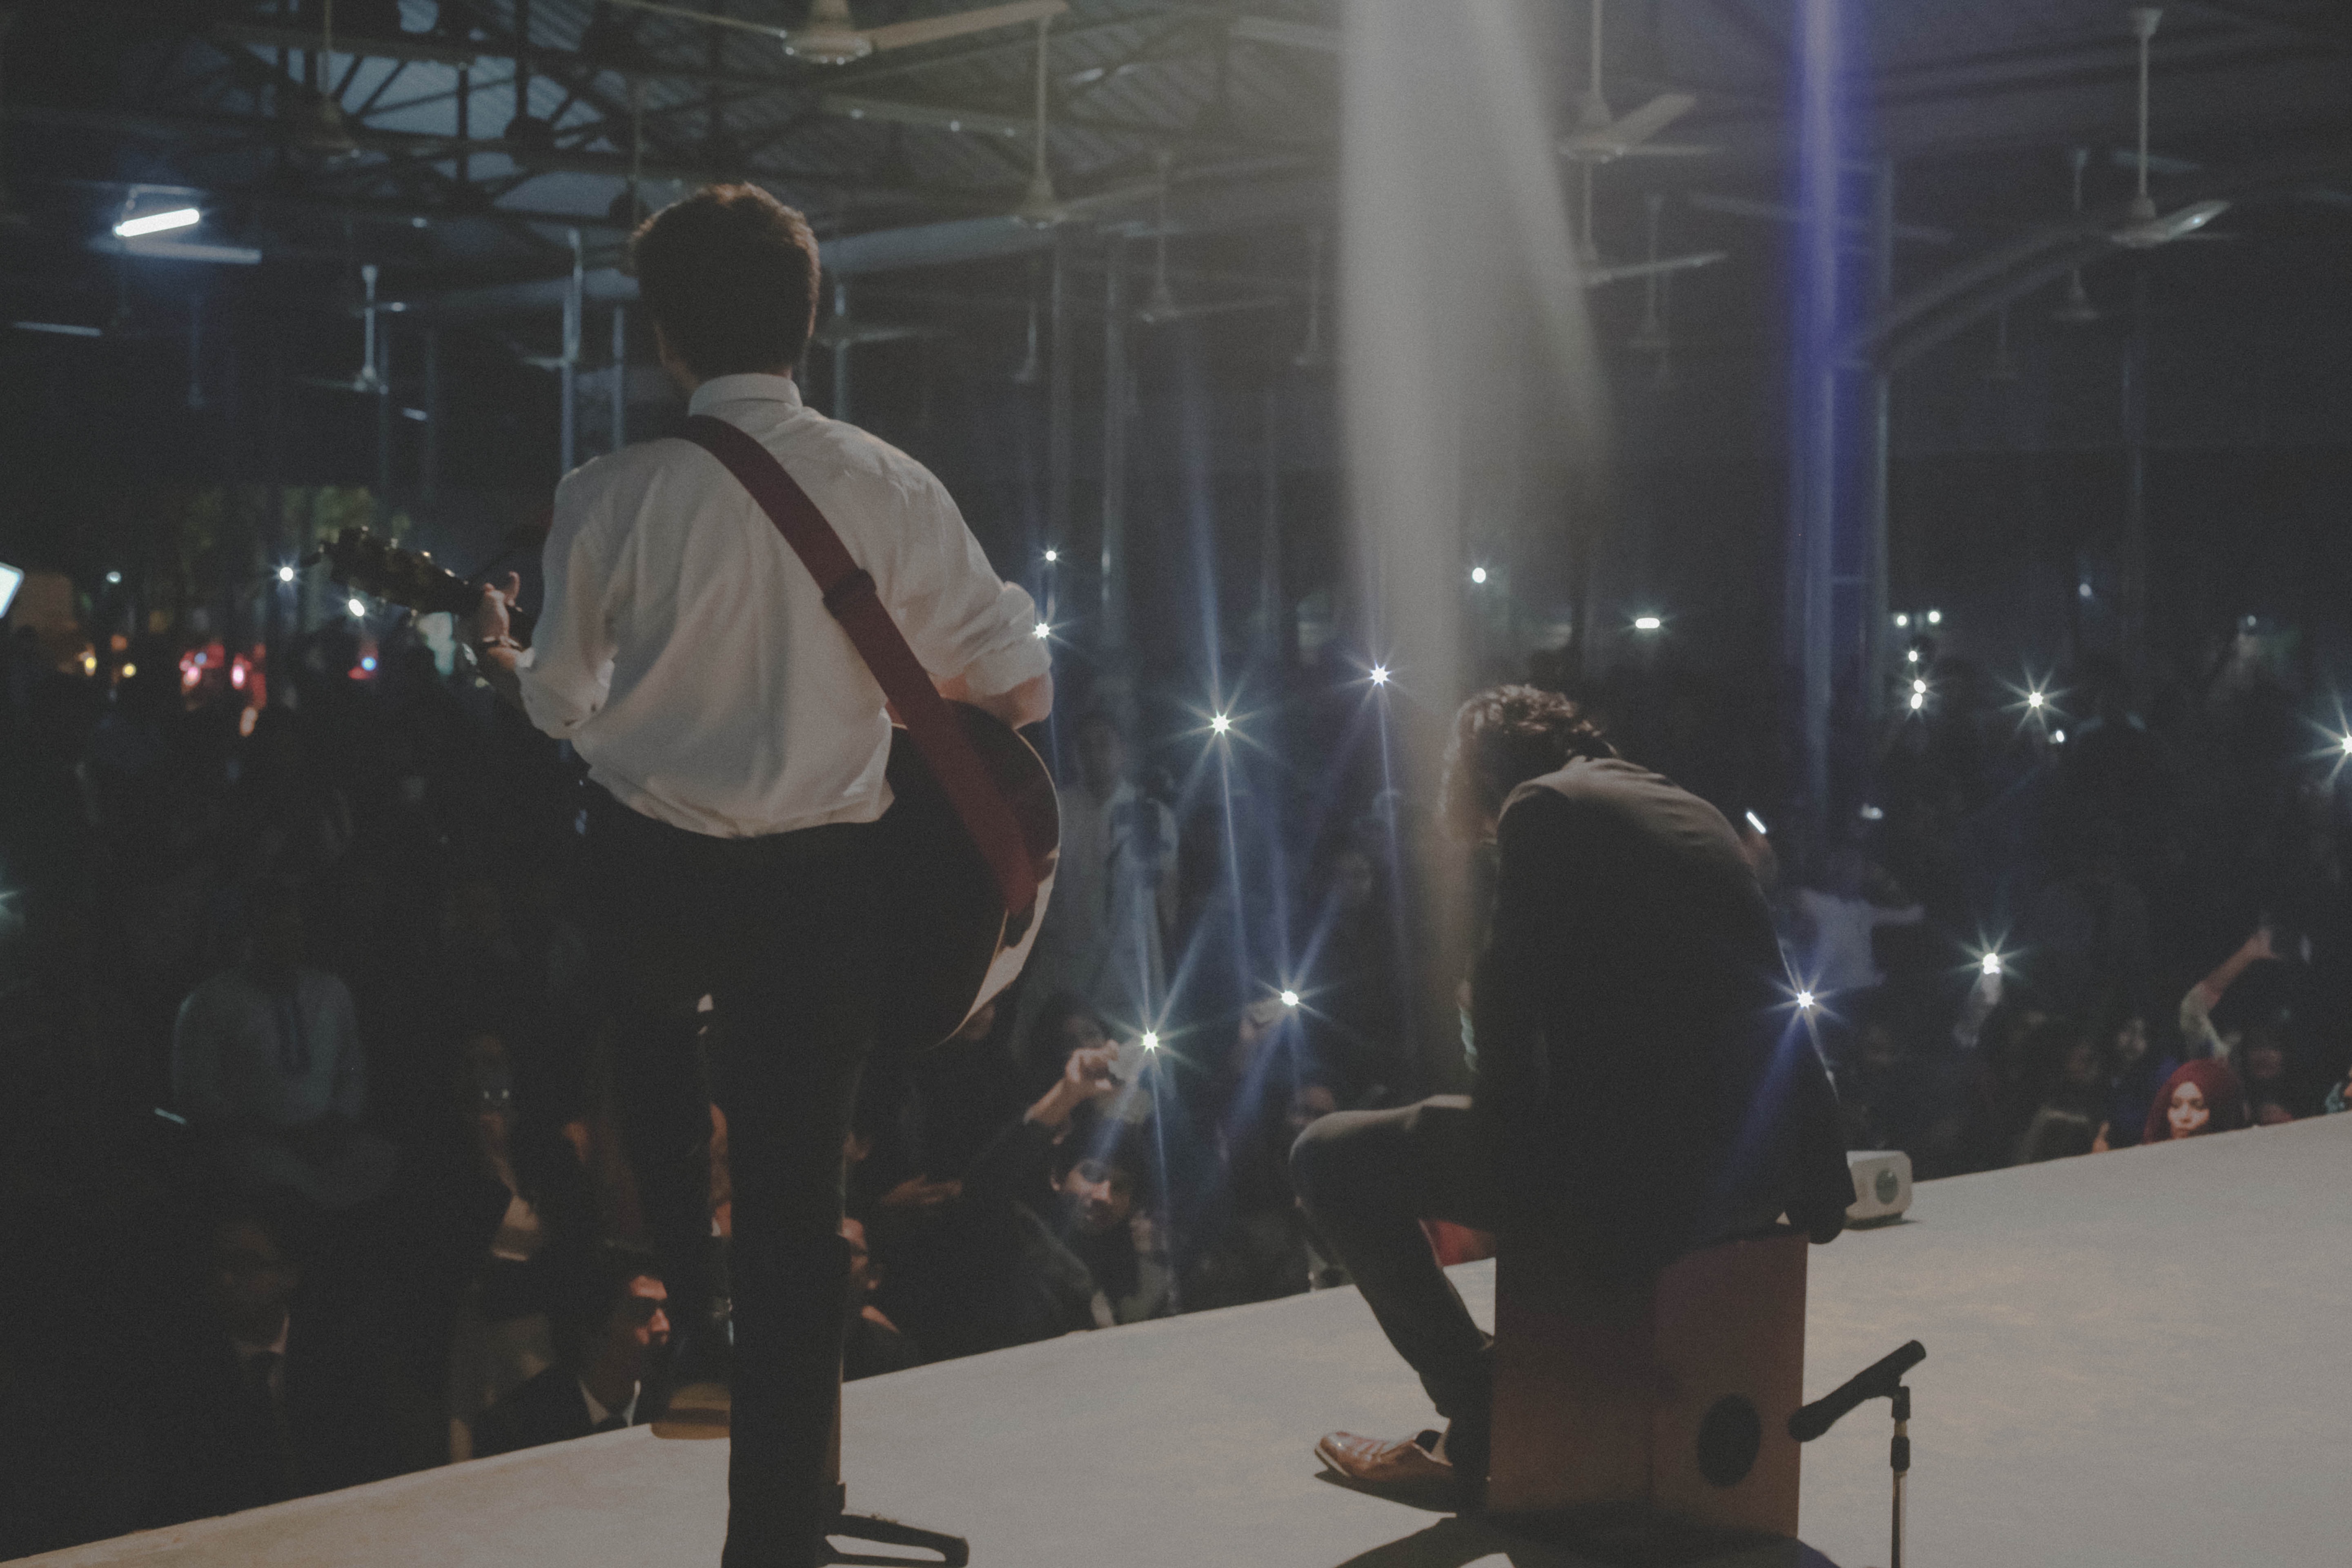
concert, performance art, stage, performance